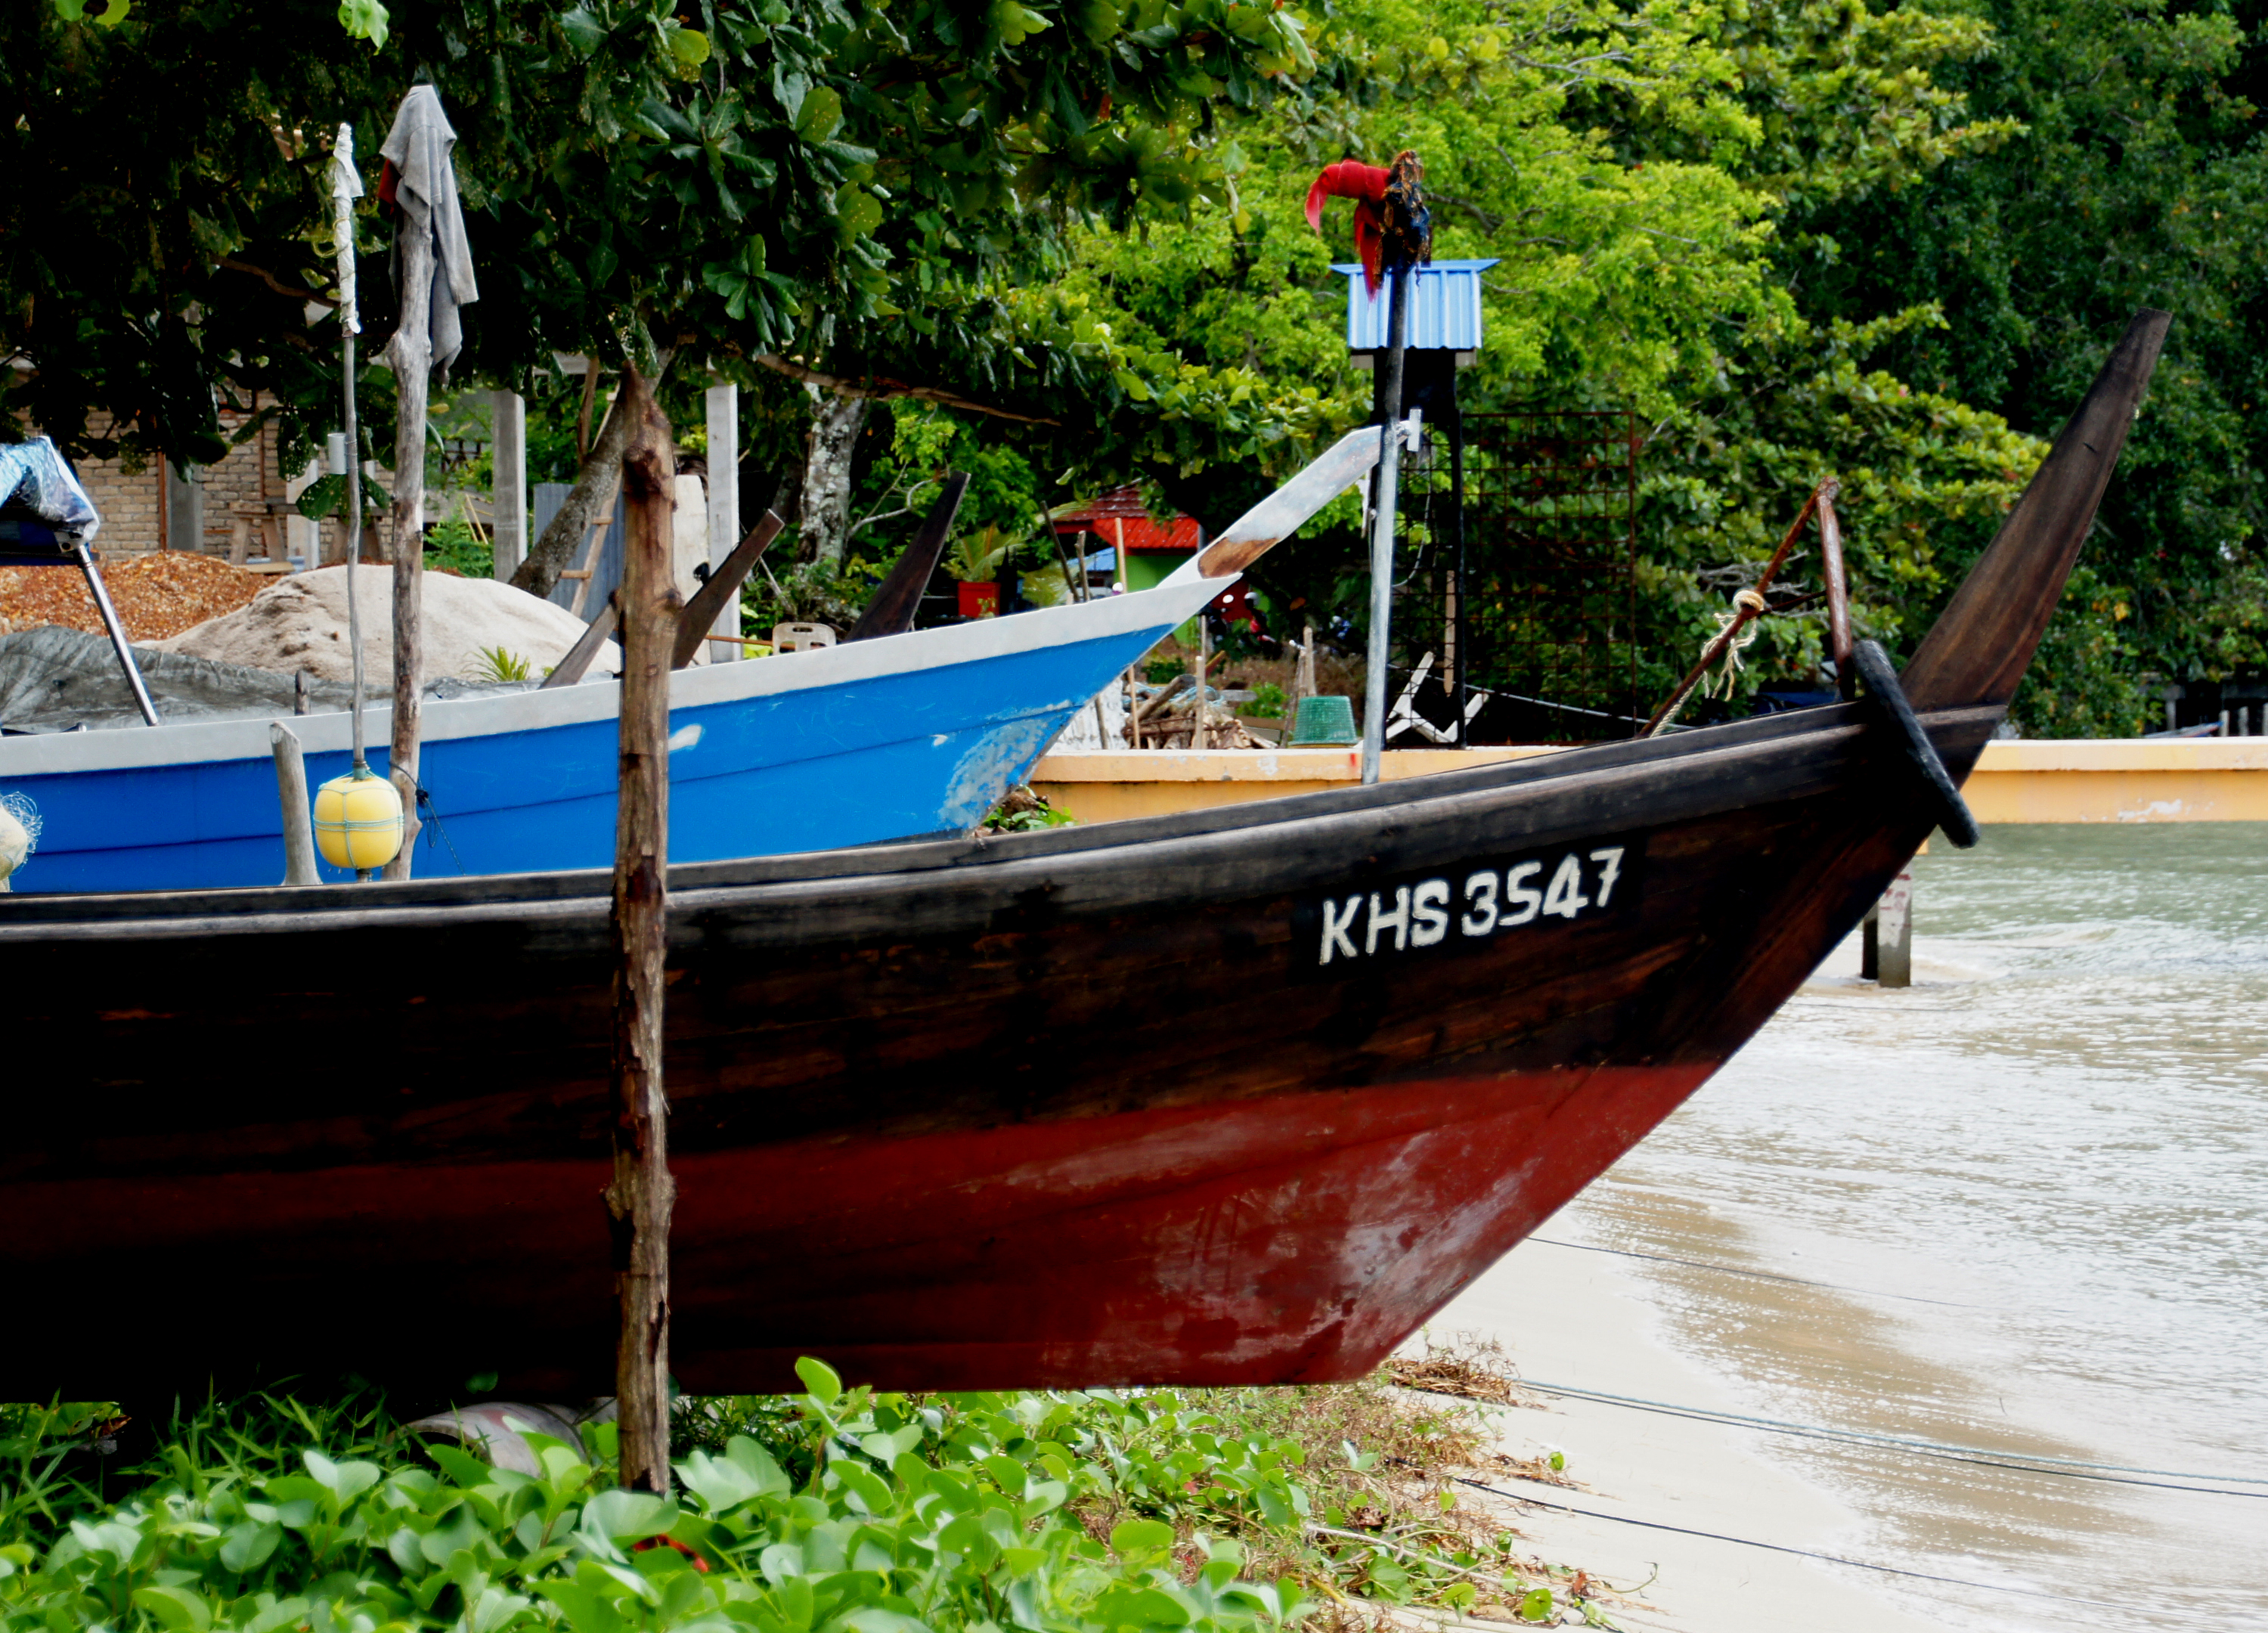
boat, canoe, vehicle, fishing, asia, sailboat, waterway, motorboat, colors, boating, boats, malaysia, watercraft, barque, fishing vessel, dinghy, long tail boat, skiff, watercraft rowing